Birger, King of Sweden

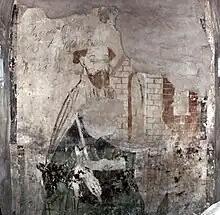
Birger's father, Magnus Ladulås

Birger Magnusson was the son of King Magnus Ladulås and Helvig of Holstein. In order to secure the succession, King Magnus had Birger hailed king of Sweden when he was four years old. In 1275, Magnus had led a rebellion against his elder brother, King Valdemar, and ousted him from the throne. Before his death, Magnus ordered his kinsman, Torkel Knutsson, the Constable of the Realm, to be Birger's guardian. In 1302, Birger was crowned at Söderköping after marrying Martha of Denmark, the daughter of King Eric V of Denmark.